Raurimu Spiral

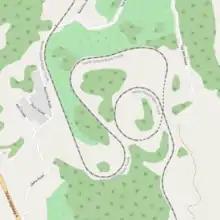
Map of the spiral, from OpenStreetMap

South of Taumarunui, the terrain is steep, but not unmanageable, with the exception of the stretch between Raurimu and National Park, where the land rises too steeply for a direct railway route. A direct railway line between these two points would rise in a distance of some , a gradient of 1 in 24. The area was thoroughly surveyed during the 1880s in an attempt to find a route with a lesser grade, but the only viable possibility seemed to require a detour and nine massive viaducts. Even then, the gradient would've been much steeper than 1 in 50.